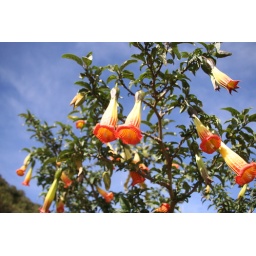
Weird tree in the mountains of Ecuador